Haakon Lie

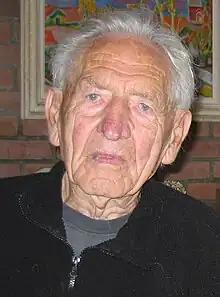
Lie in 2005

Influenced by the support he experienced from Jewish labour leaders in the United States, he was a high-profile supporter of the state of Israel for 60 years, supporting the nation through several wars and being a good friend of Golda Meir, though he later became highly critical of the Israeli government's current treatment of the Palestinians and to the settlement of the West Bank. He however still maintained his "warm sympathies" for Israel for the rest of his life.